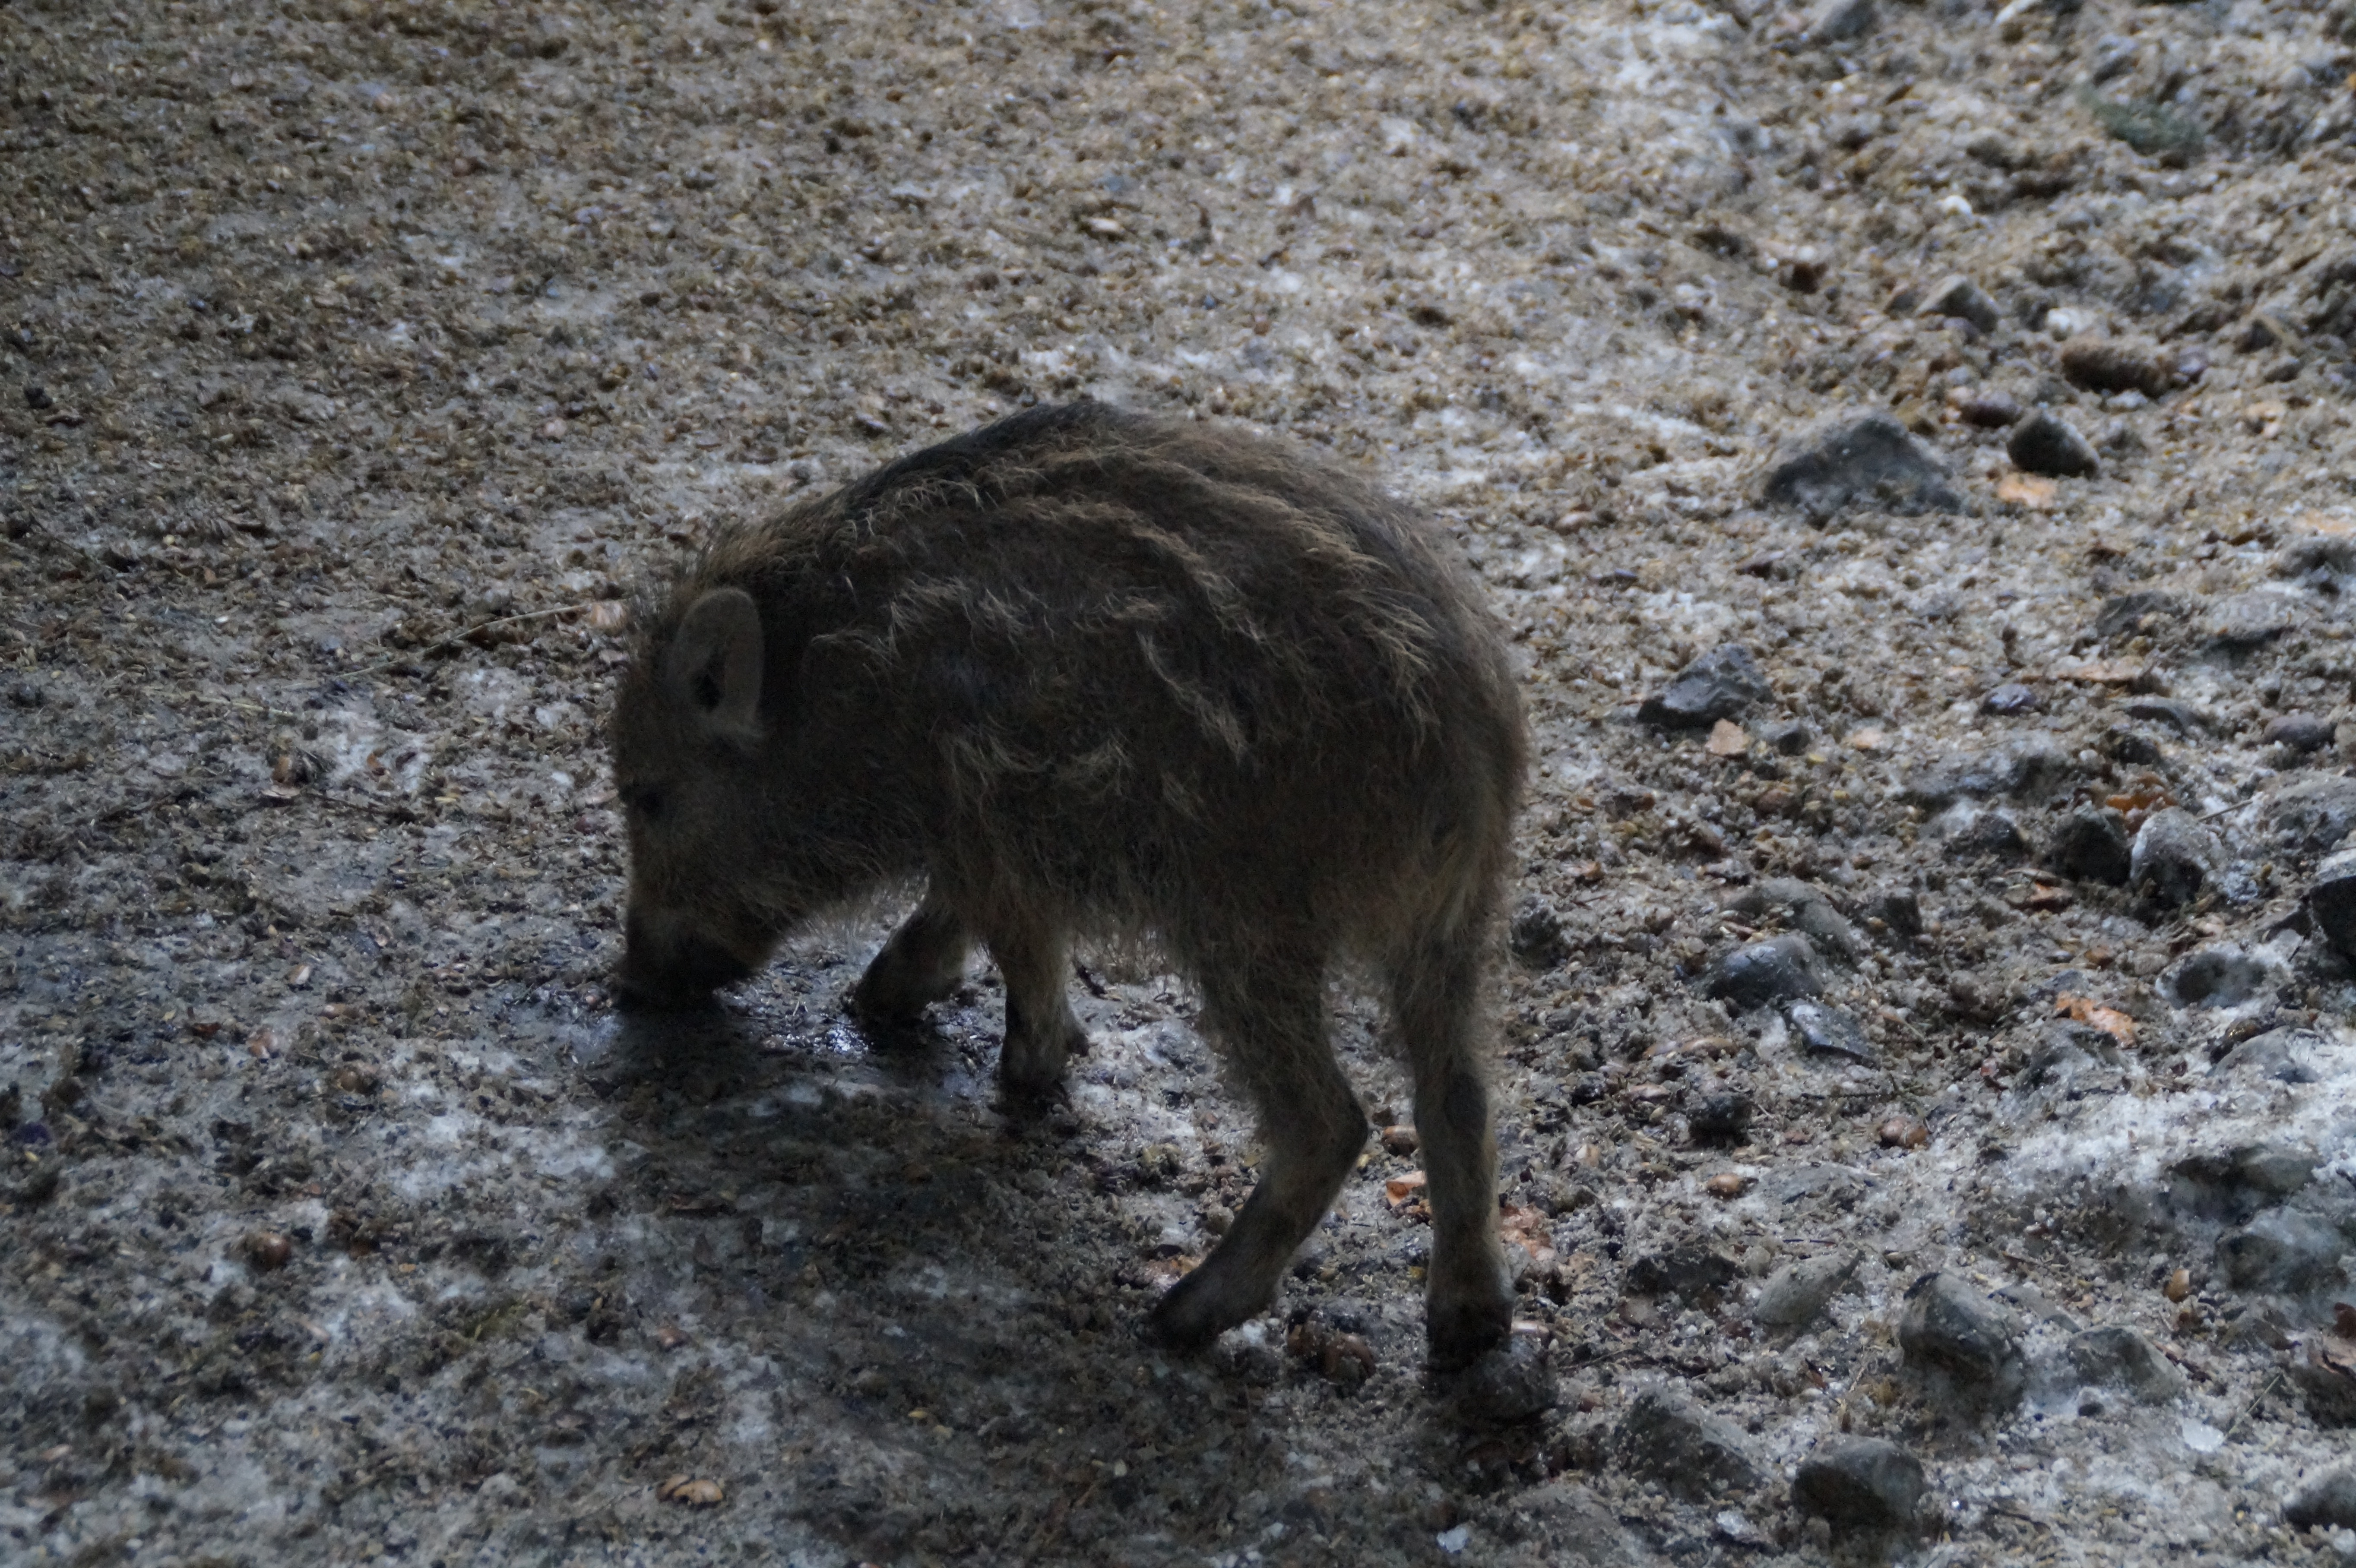
forest, wildlife, zoo, young, mud, mammal, child, fauna, piglet, vertebrate, pig, habitat, dig, foraging, head drawing, wild boar, rooting, launchy, wild boars, deer park, quagmire, digging around, pig like mammal, peccary